John Forté

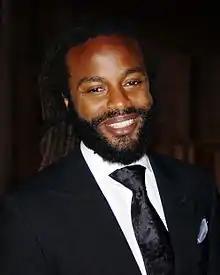
Forté at the 2012 Tribeca Film Festival

John Forté (born January 30, 1975) is an American recording artist and producer. He is primarily known for being a member of the musical duo Refugee Camp All-Stars, and his production work on the Fugees album "The Score". He has released four albums. In 2000, Forté was arrested and charged with possession with intent to distribute cocaine and conspiracy to distribute; he was convicted and sentenced to the mandatory minimum 14 years after being found guilty. In 2008, Forté's prison sentence was commuted by President George W. Bush.